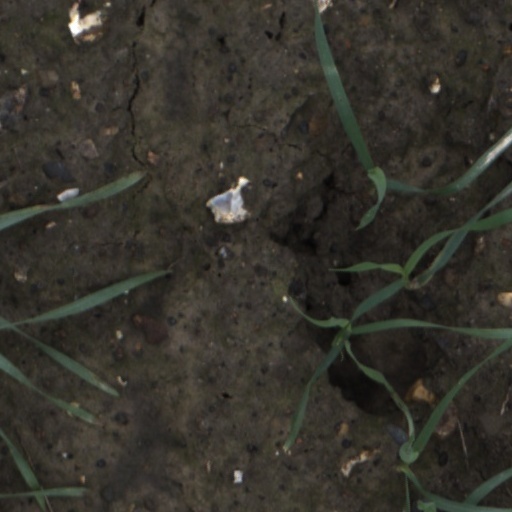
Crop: wheat